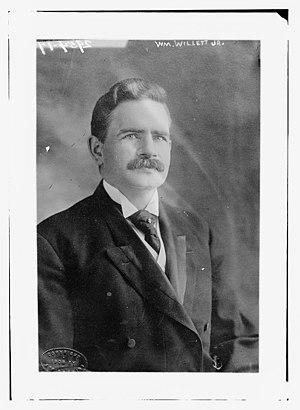
Le 14ᵉ district du Congrès de New York est un district du Congrès de la Chambre des représentants des États-Unis situé à New York, actuellement représenté par le Démocrate Alexandria Ocasio-Cortez.